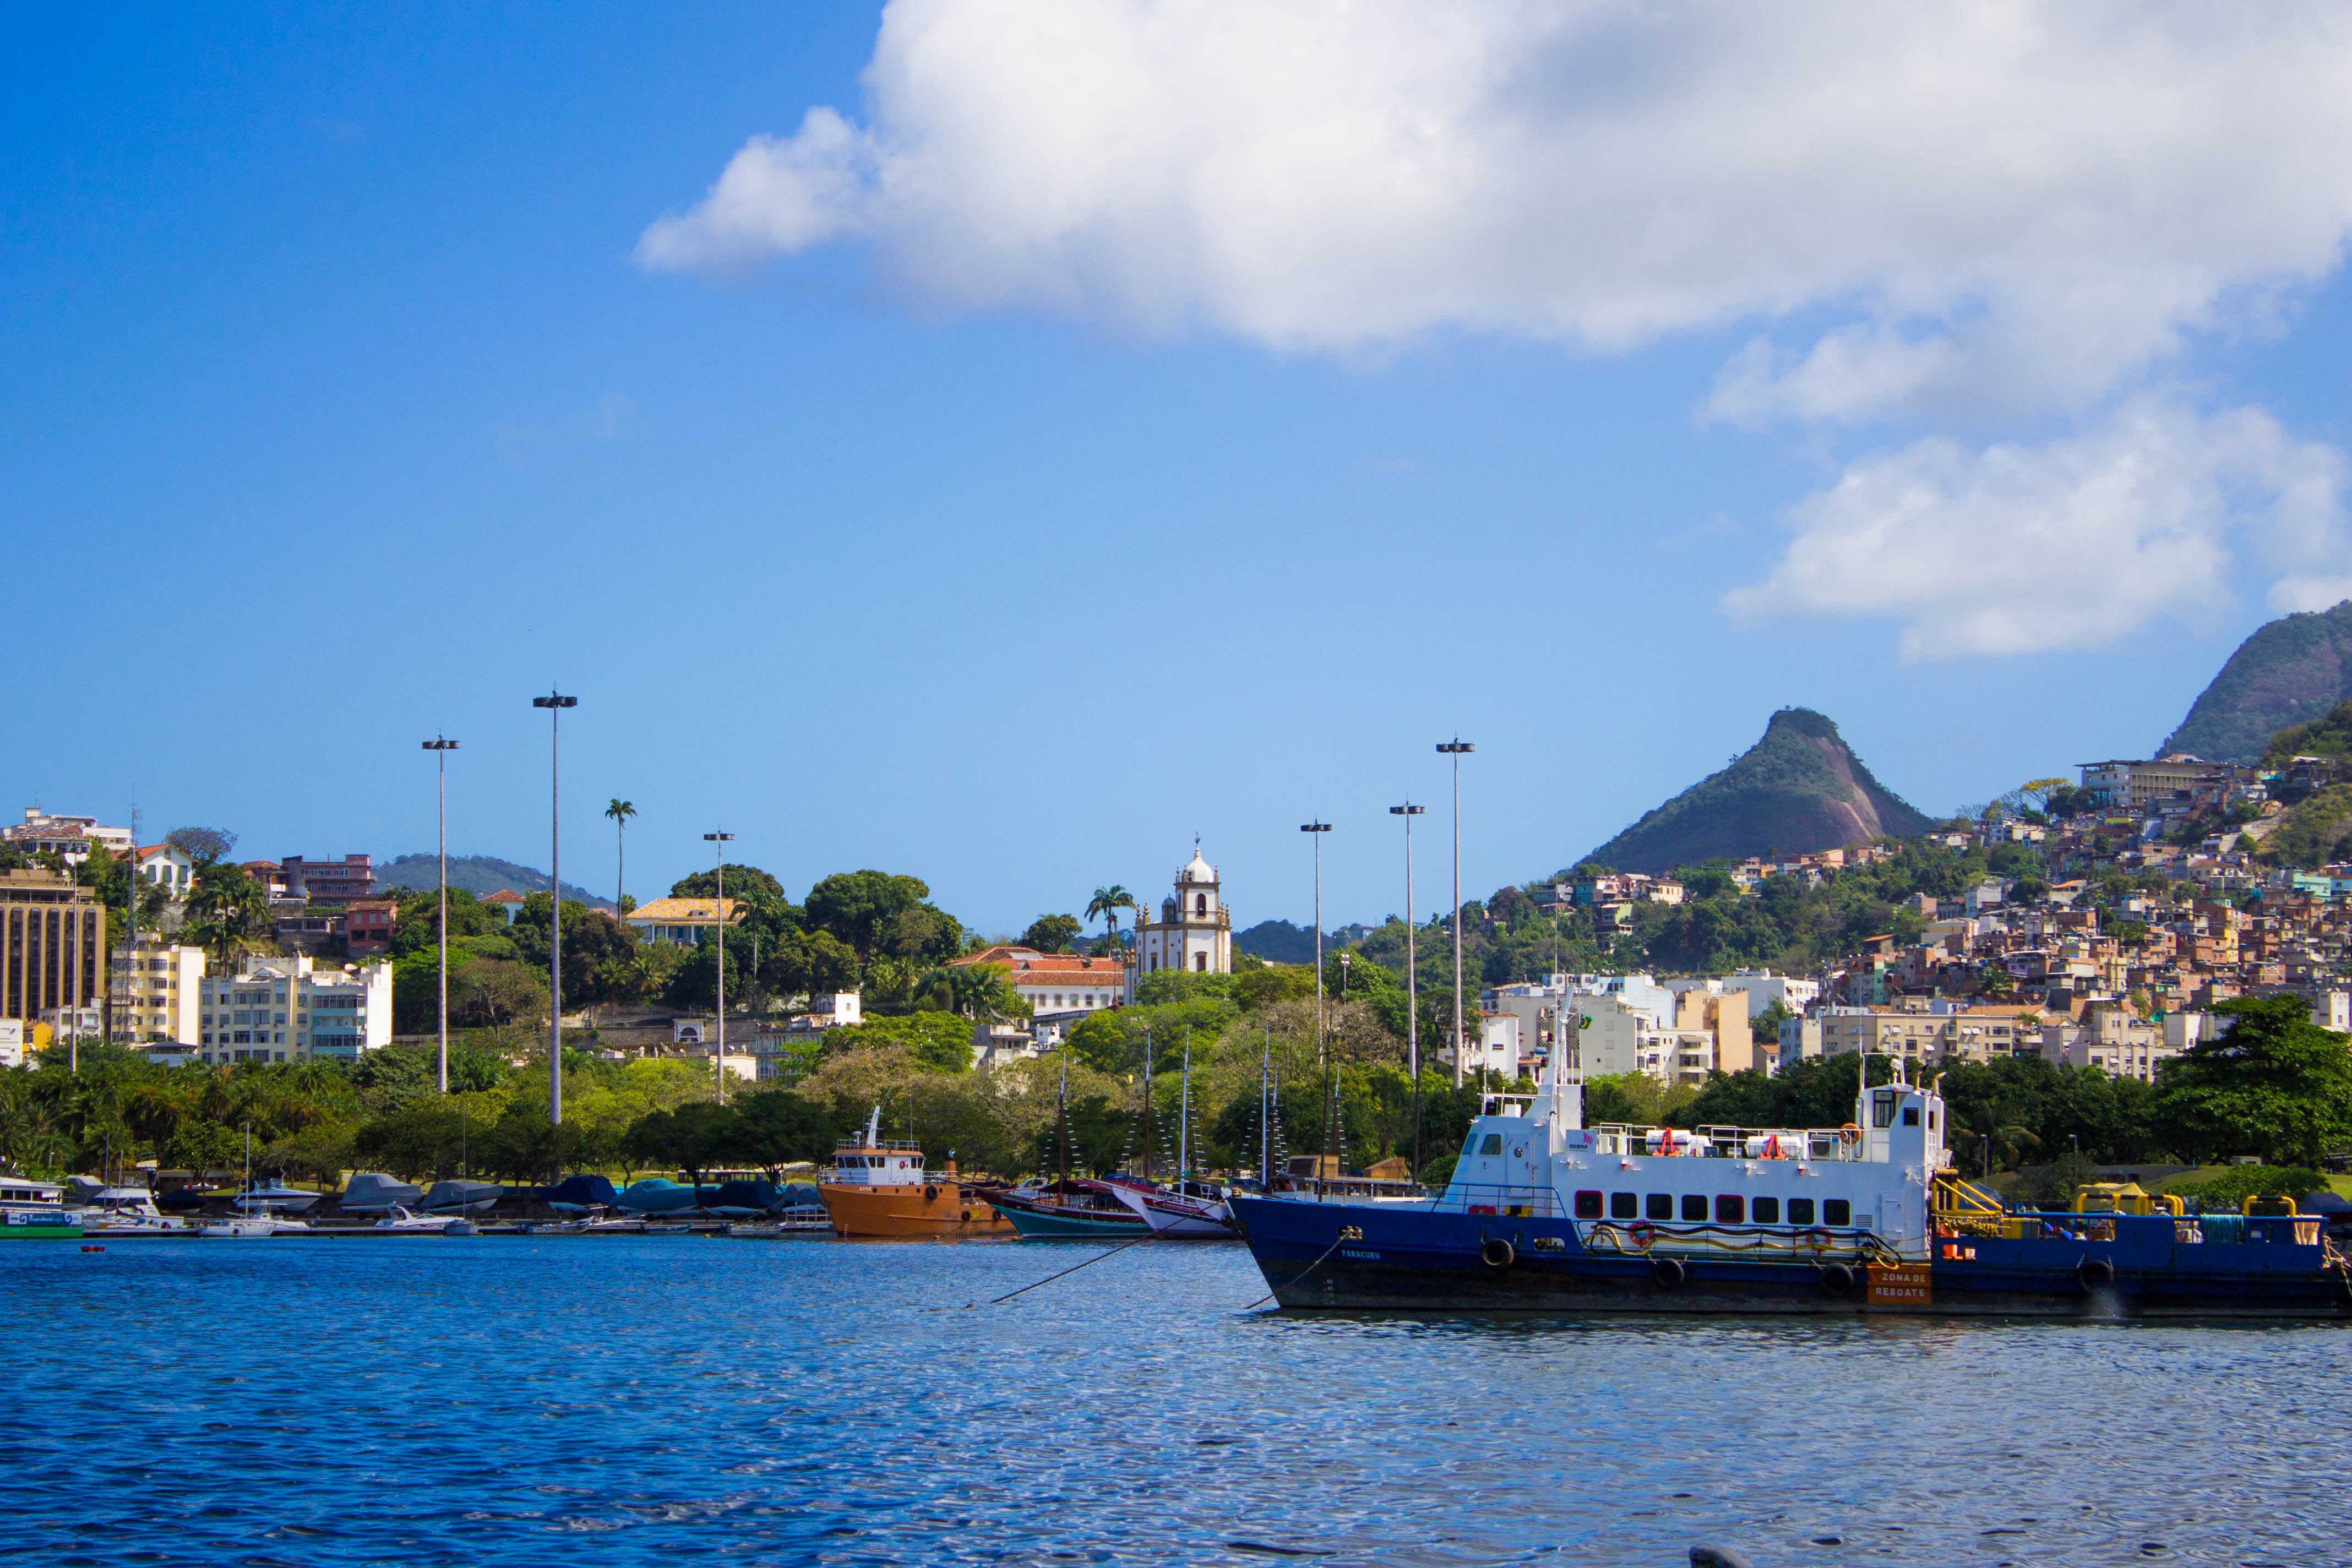
landscape, sea, coast, ocean, mountain, town, river, summer, vacation, tourist, vehicle, bay, harbor, ride, marina, waterway, boats, litoral, brazil, beira mar, baia de guanabara